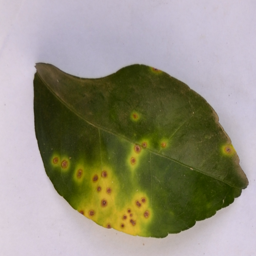
Plant part: leaf
Disease: canker